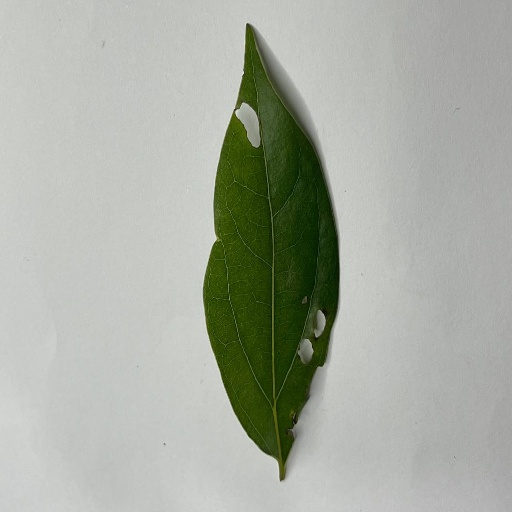
Species: Camphor
Leaf condition: Shot Hole